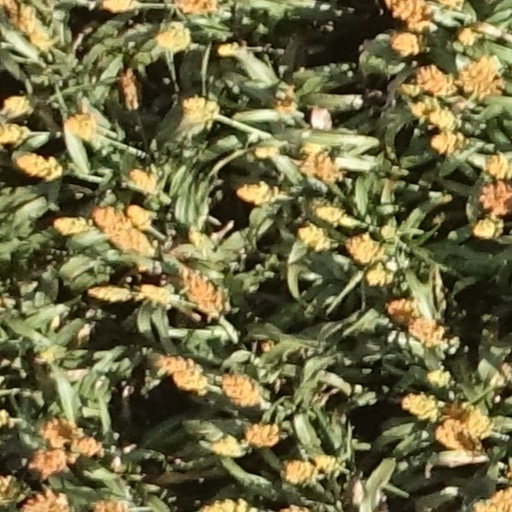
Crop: sorghum